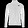
Label: Coat